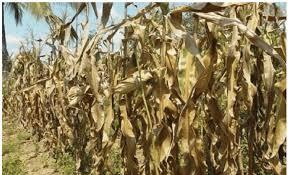
Majani ya mahindi yanaonekana kuwa ya kahawia na yamefifia kwenye shamba. Hali hii inaonyesha ukame mkali ambao unazuia ukuaji wa mimea. Anga linaonekana kuwa jeupe, labda jua linawaka sana.